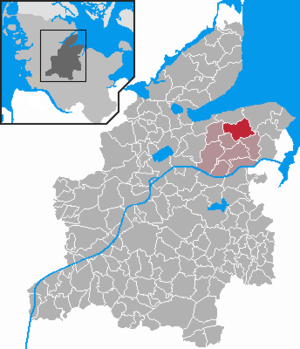
Osdorf est une municipalité allemande située dans le land du Schleswig-Holstein et dans l'arrondissement de Rendsburg-Eckernförde. En 2015, sa population est de 2 349 habitants.